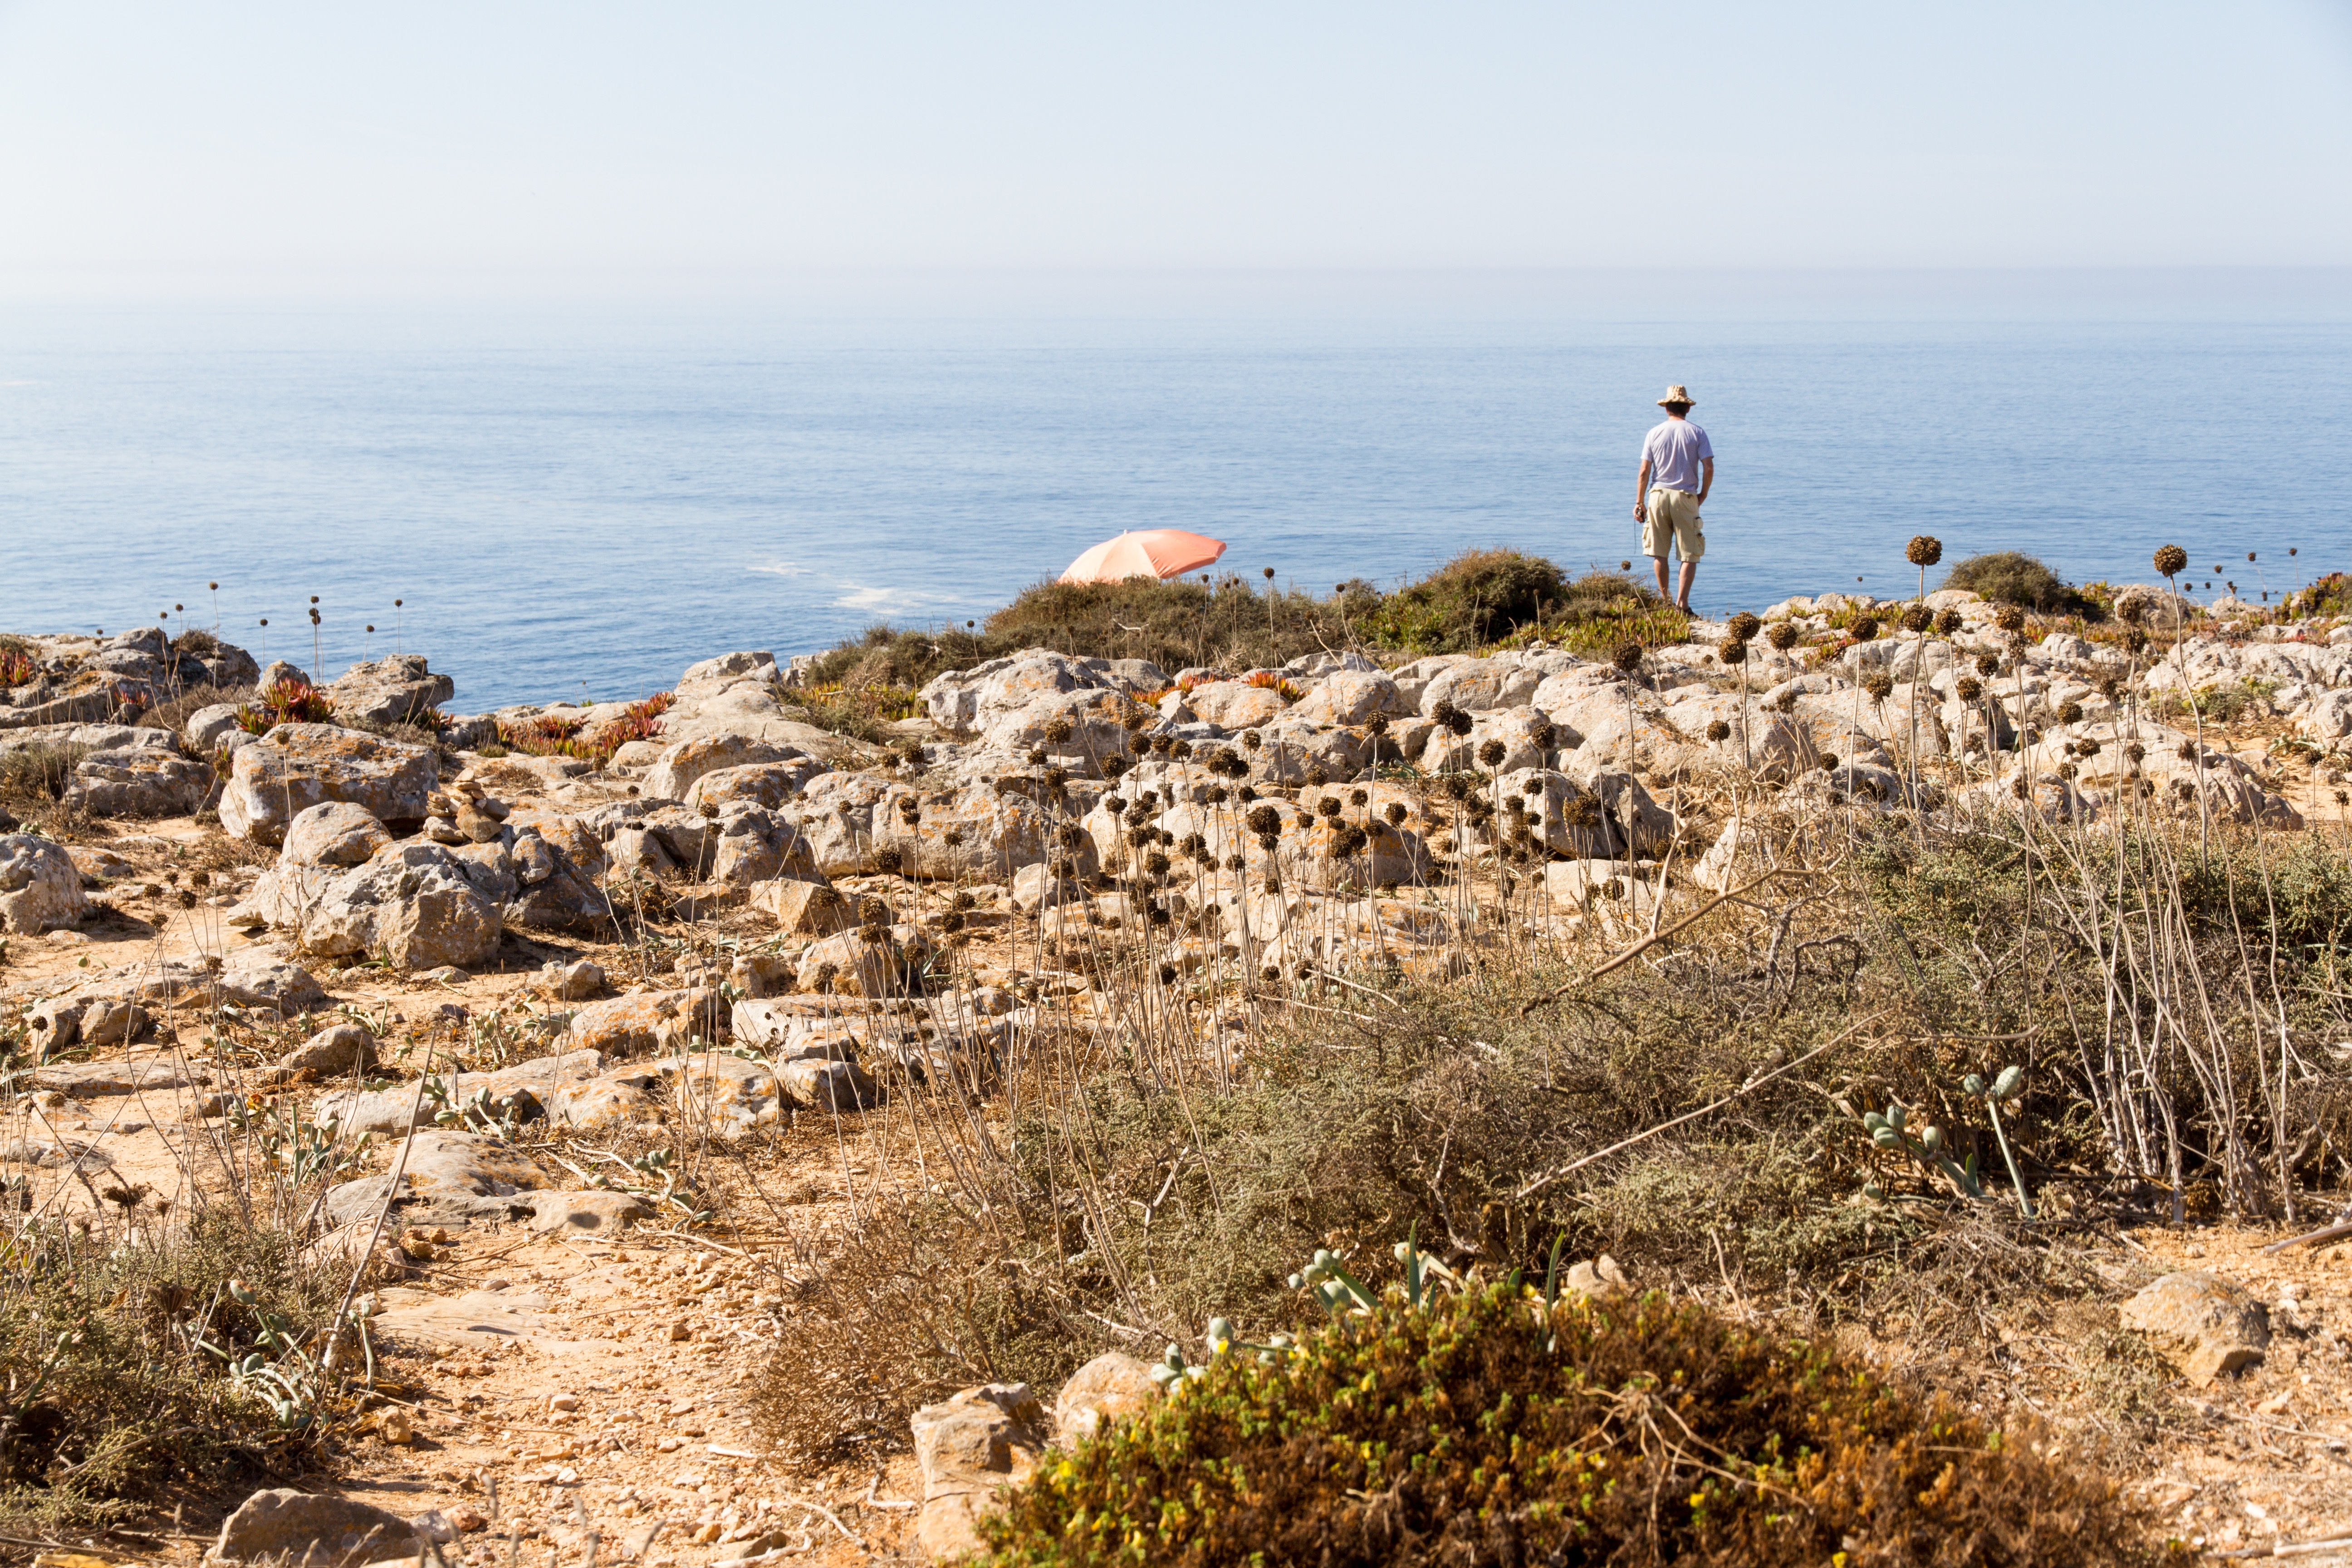
beach, landscape, sea, coast, rock, ocean, shore, cliff, tower, terrain, geology, ruins, cape, ancient history, natural environment